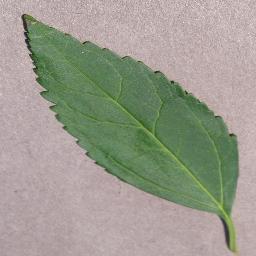
Label: Cherry___healthy